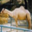
Label: camel